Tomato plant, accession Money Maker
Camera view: tilt-top (135 deg); turntable rotation: 60 degrees
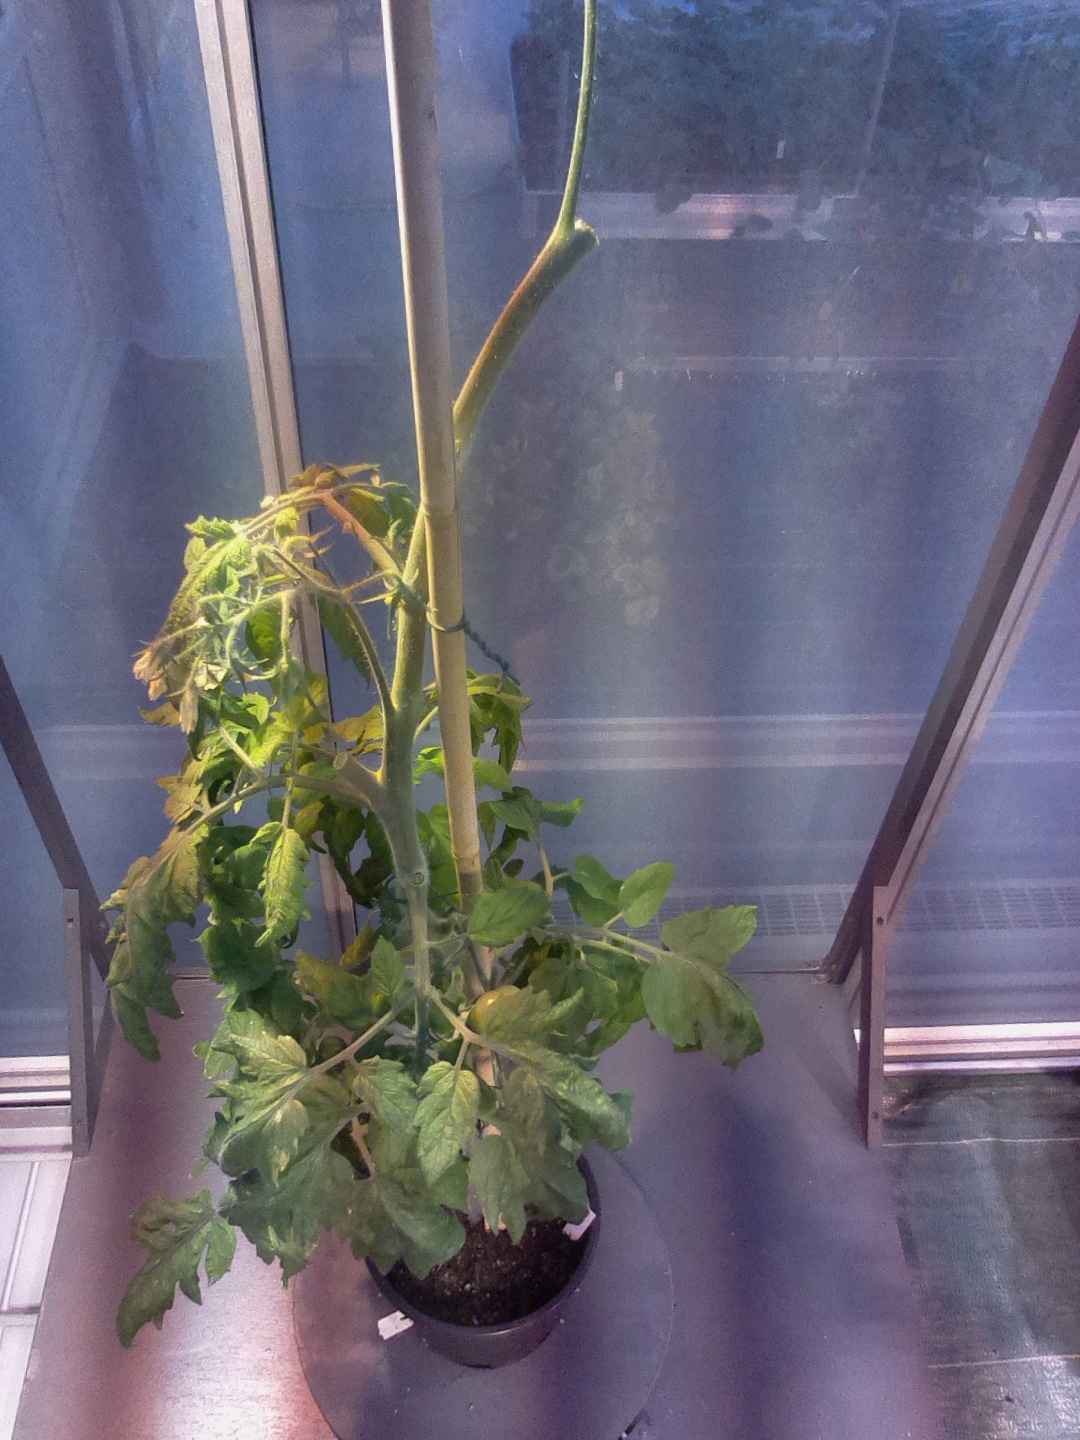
BBCH growth stage 73: 30%-40% of final fruit size